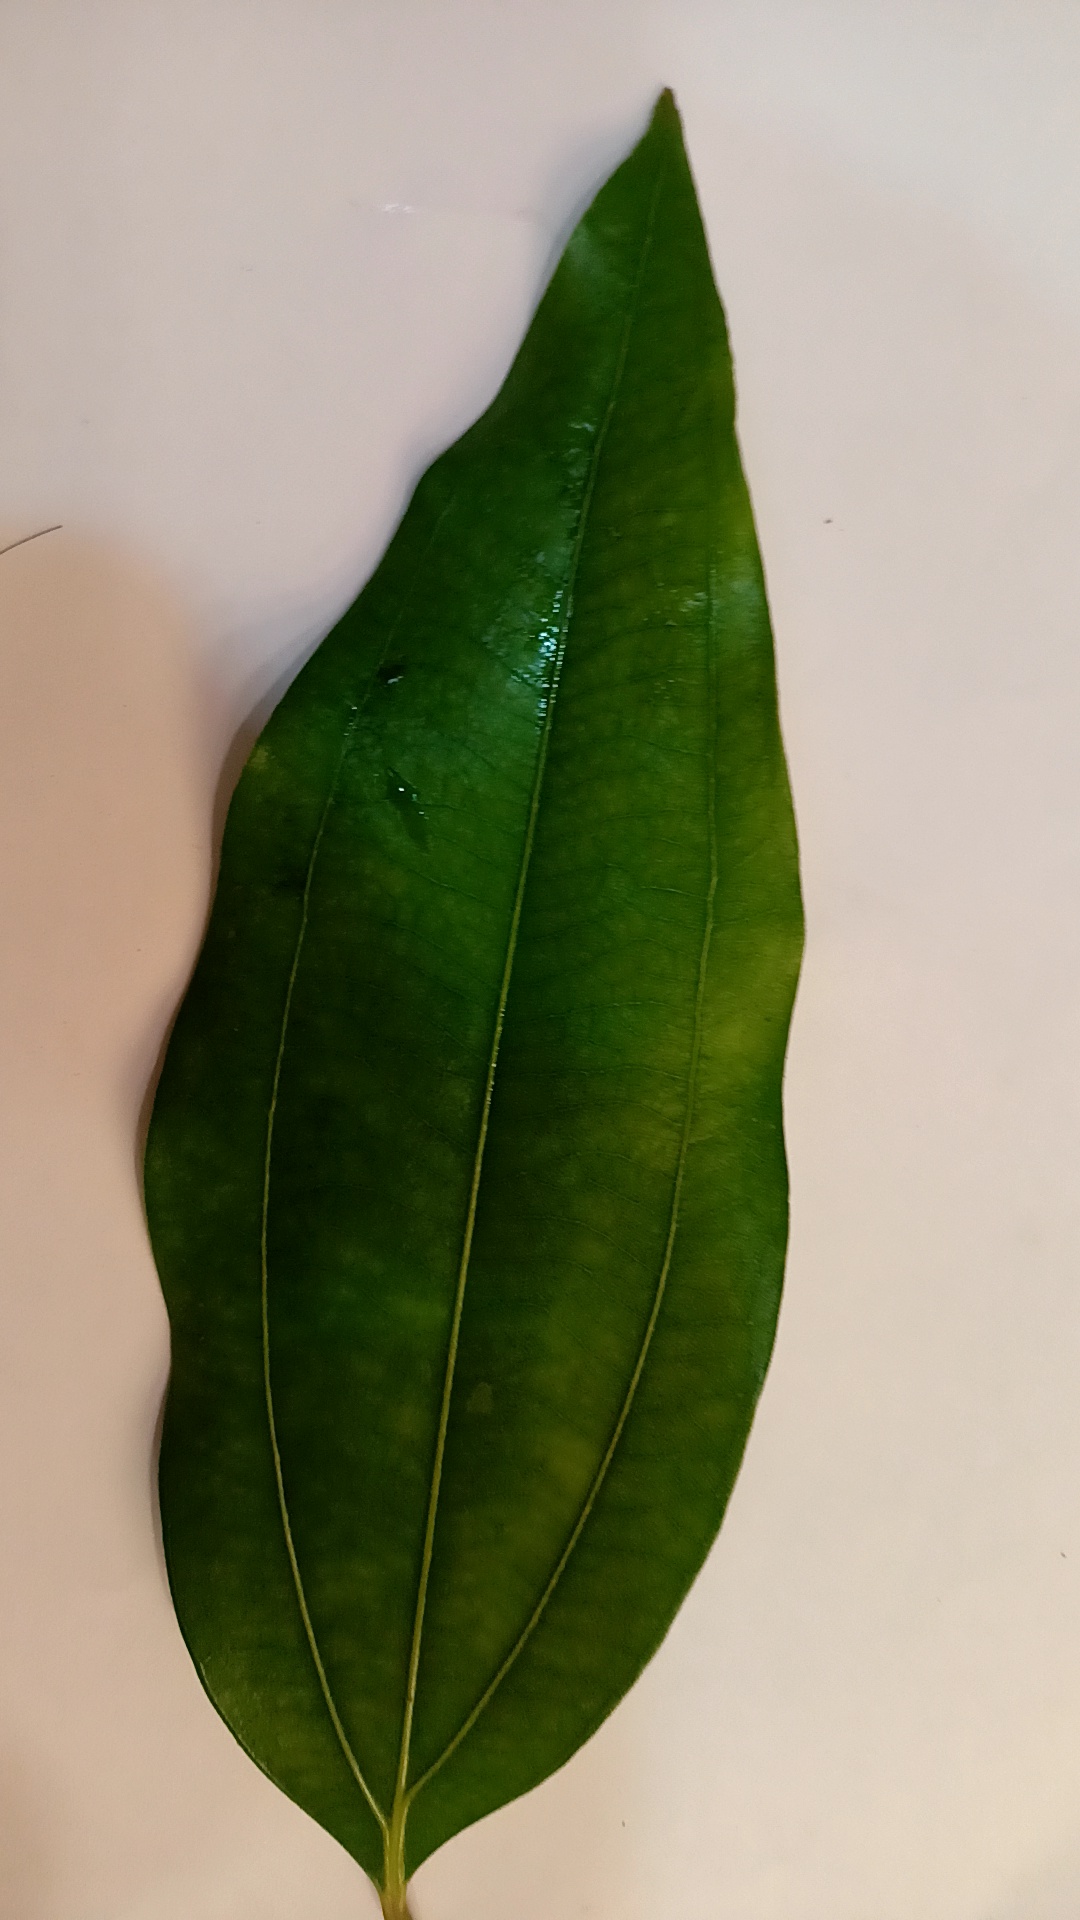
Label: Healthy